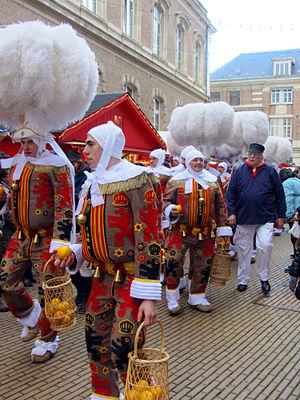
Inauguration du marché de noël d'Amiens (16ème édition - Parfums d'Hiver). Défilé des Gilles de Binche dans les rues de la ville.
Amiens est une commune française, préfecture du département de la Somme en région Hauts-de-France.